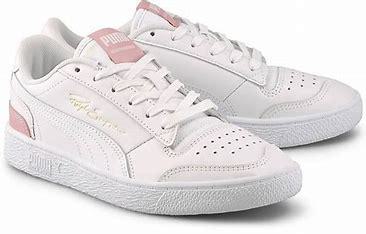
Brand: Puma
Model: Ralph Sampson Lo